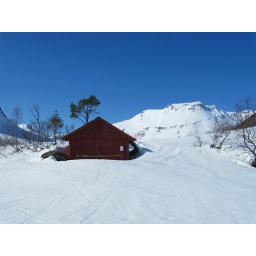
Inside are a small boat for use on te lake in summer. (I am standing on the lake taking the picture.)